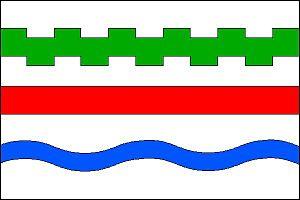
Bílence est une commune du district de Chomutov, dans la région d'Ústí nad Labem, en Tchéquie. Sa population s'élevait à 234 habitants en 2018.